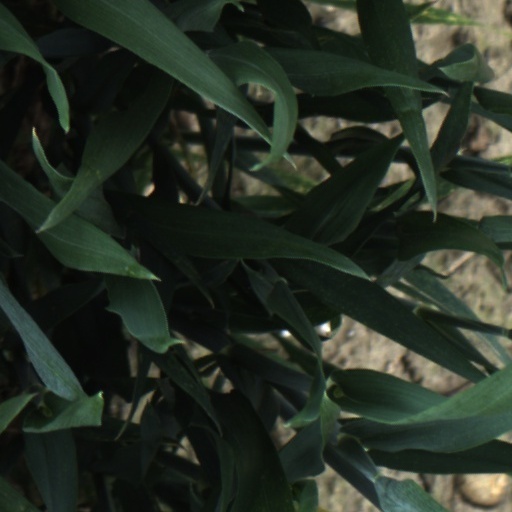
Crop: wheat